2014 Orange Bowl (January)

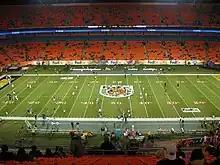
The 2014 Orange Bowl was played at Sun Life Stadium January 2010 photo.

The Orange Bowl matched the Clemson Tigers from the ACC and the Ohio State Buckeyes from the Big Ten. Both teams were BCS at-large selections, announced on December 8, 2013. Traditionally the Orange Bowl has been host to the ACC champion; however, since the Florida State Seminoles, the 2013 ACC champion, were selected for the 2014 BCS National Championship Game, the #2 ranked ACC team took place of Florida State's Orange Bowl berth.